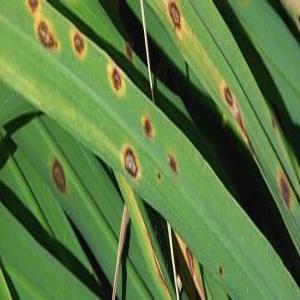
Disease: Brownspot